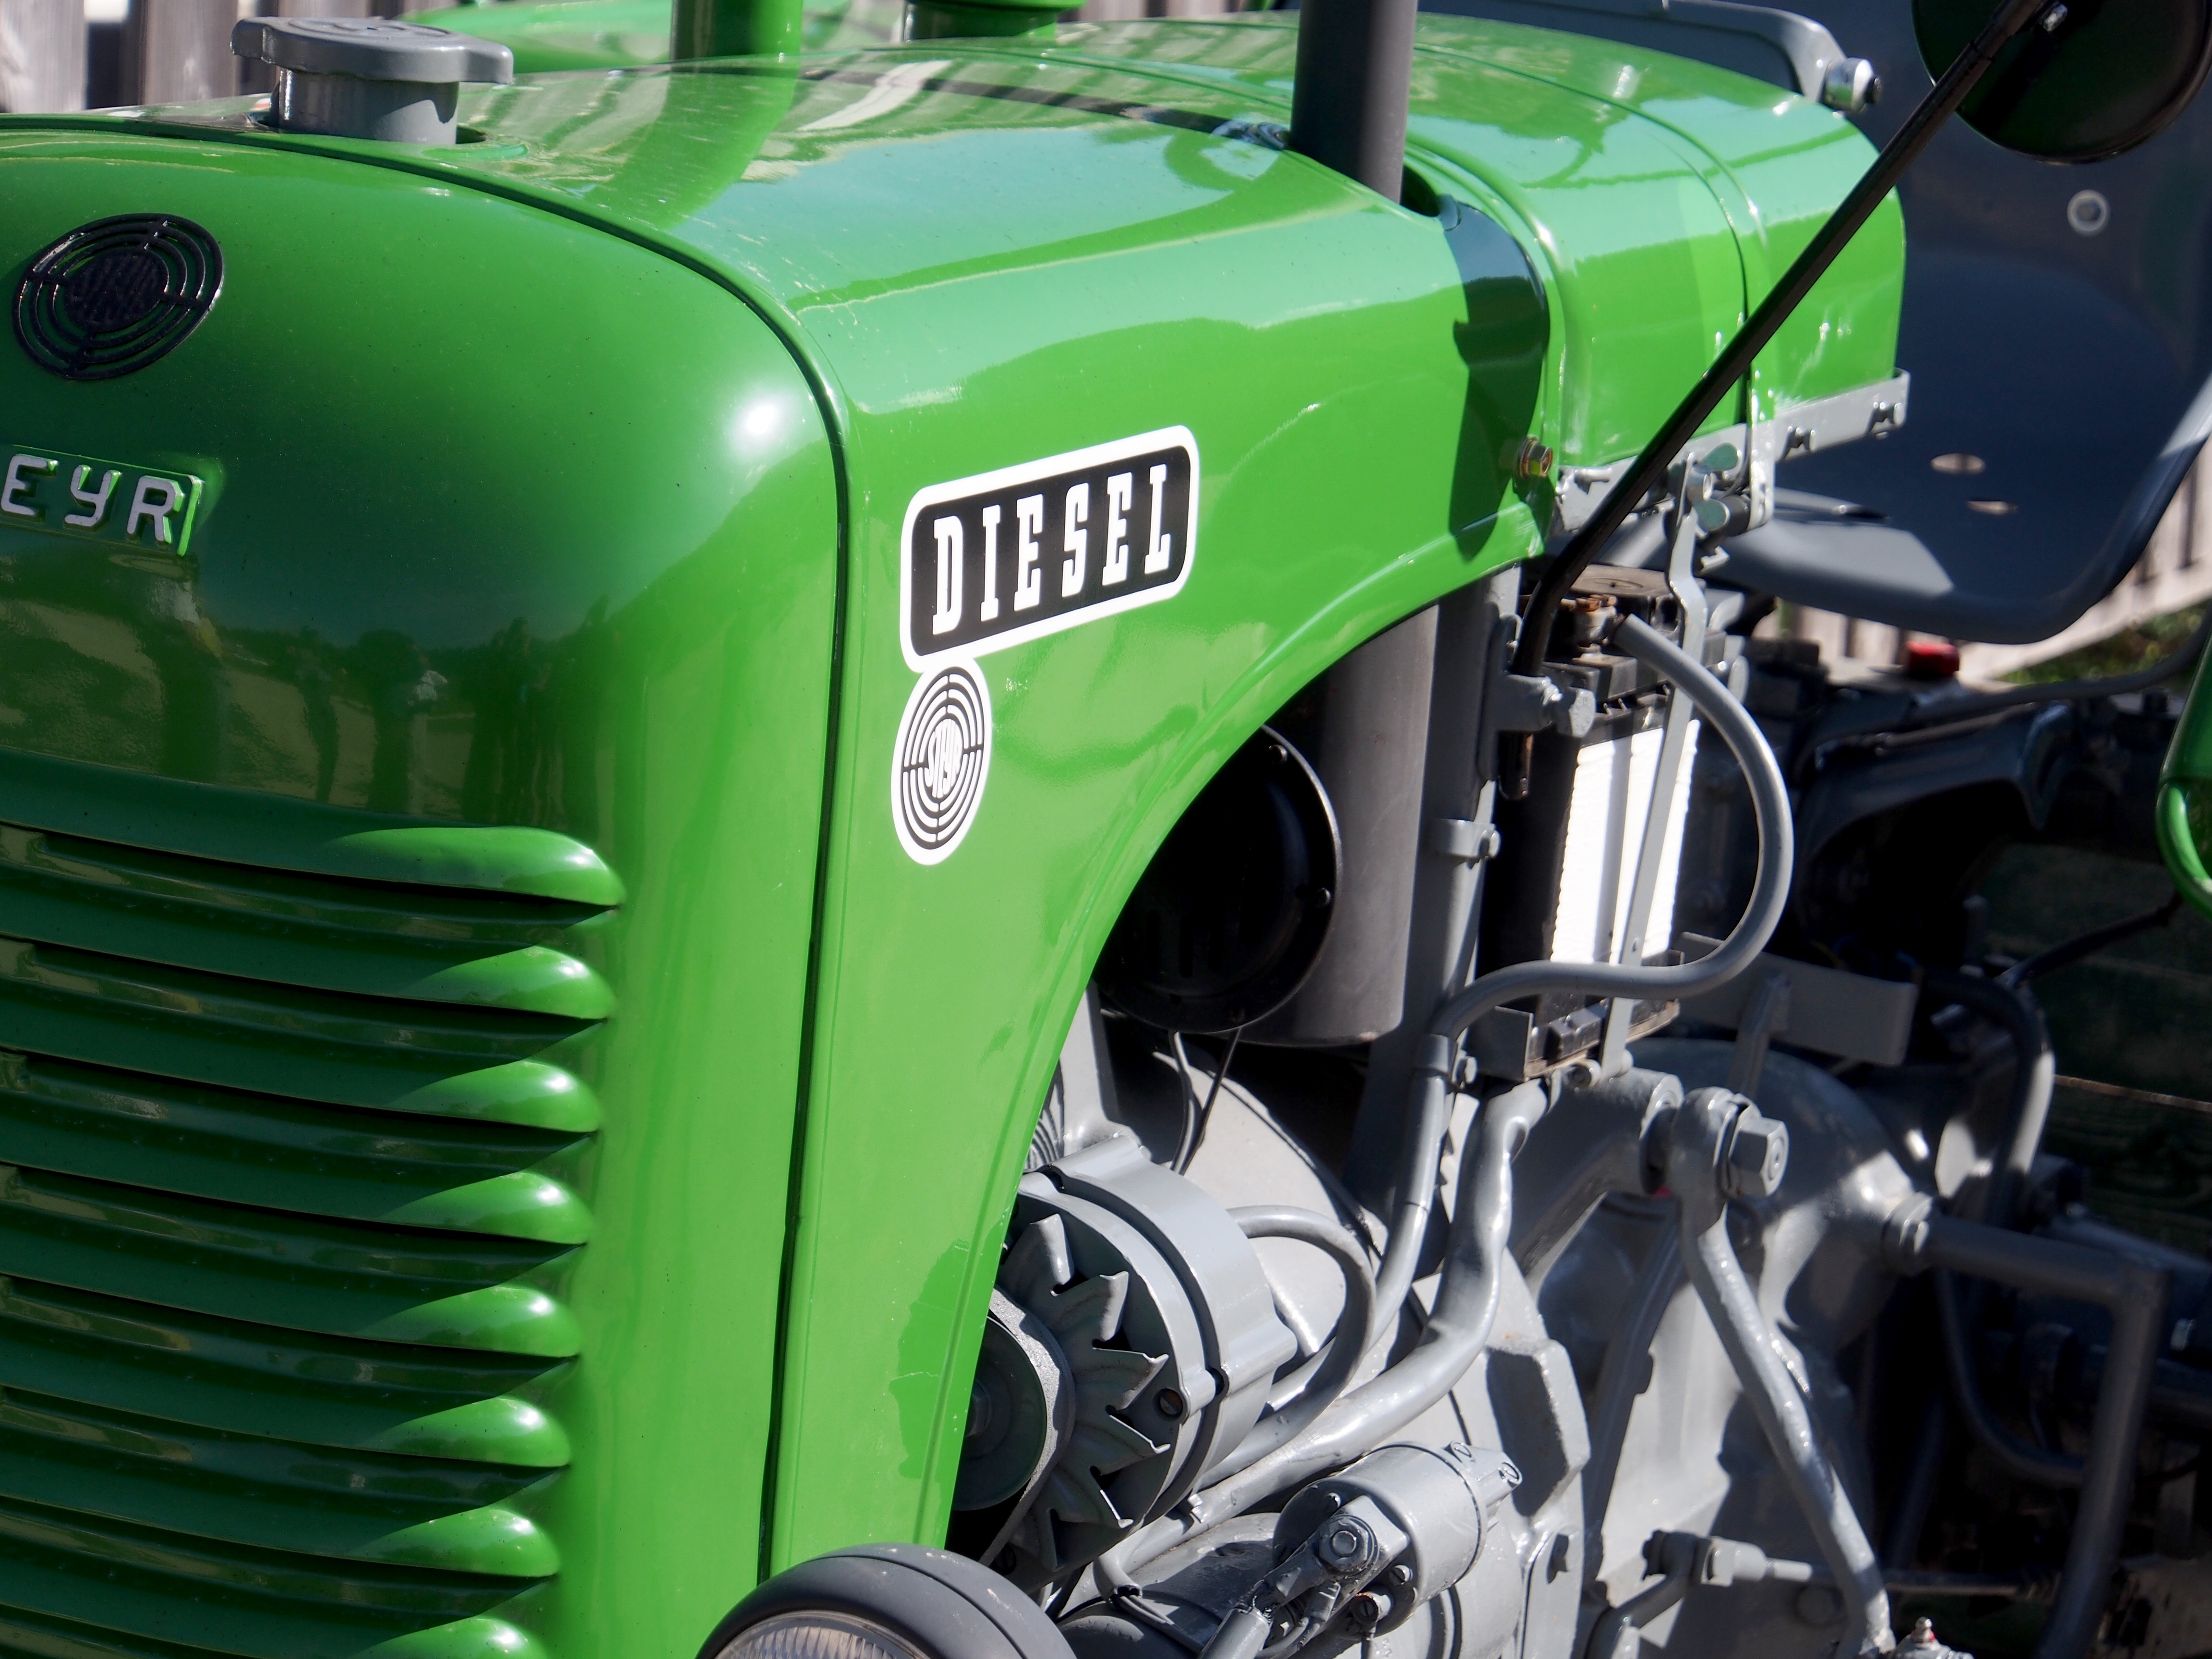
tractor, green, vehicle, motor vehicle, engine, motor, diesel, agricultural machinery, land vehicle, diesel engine, steyr, automotive exterior